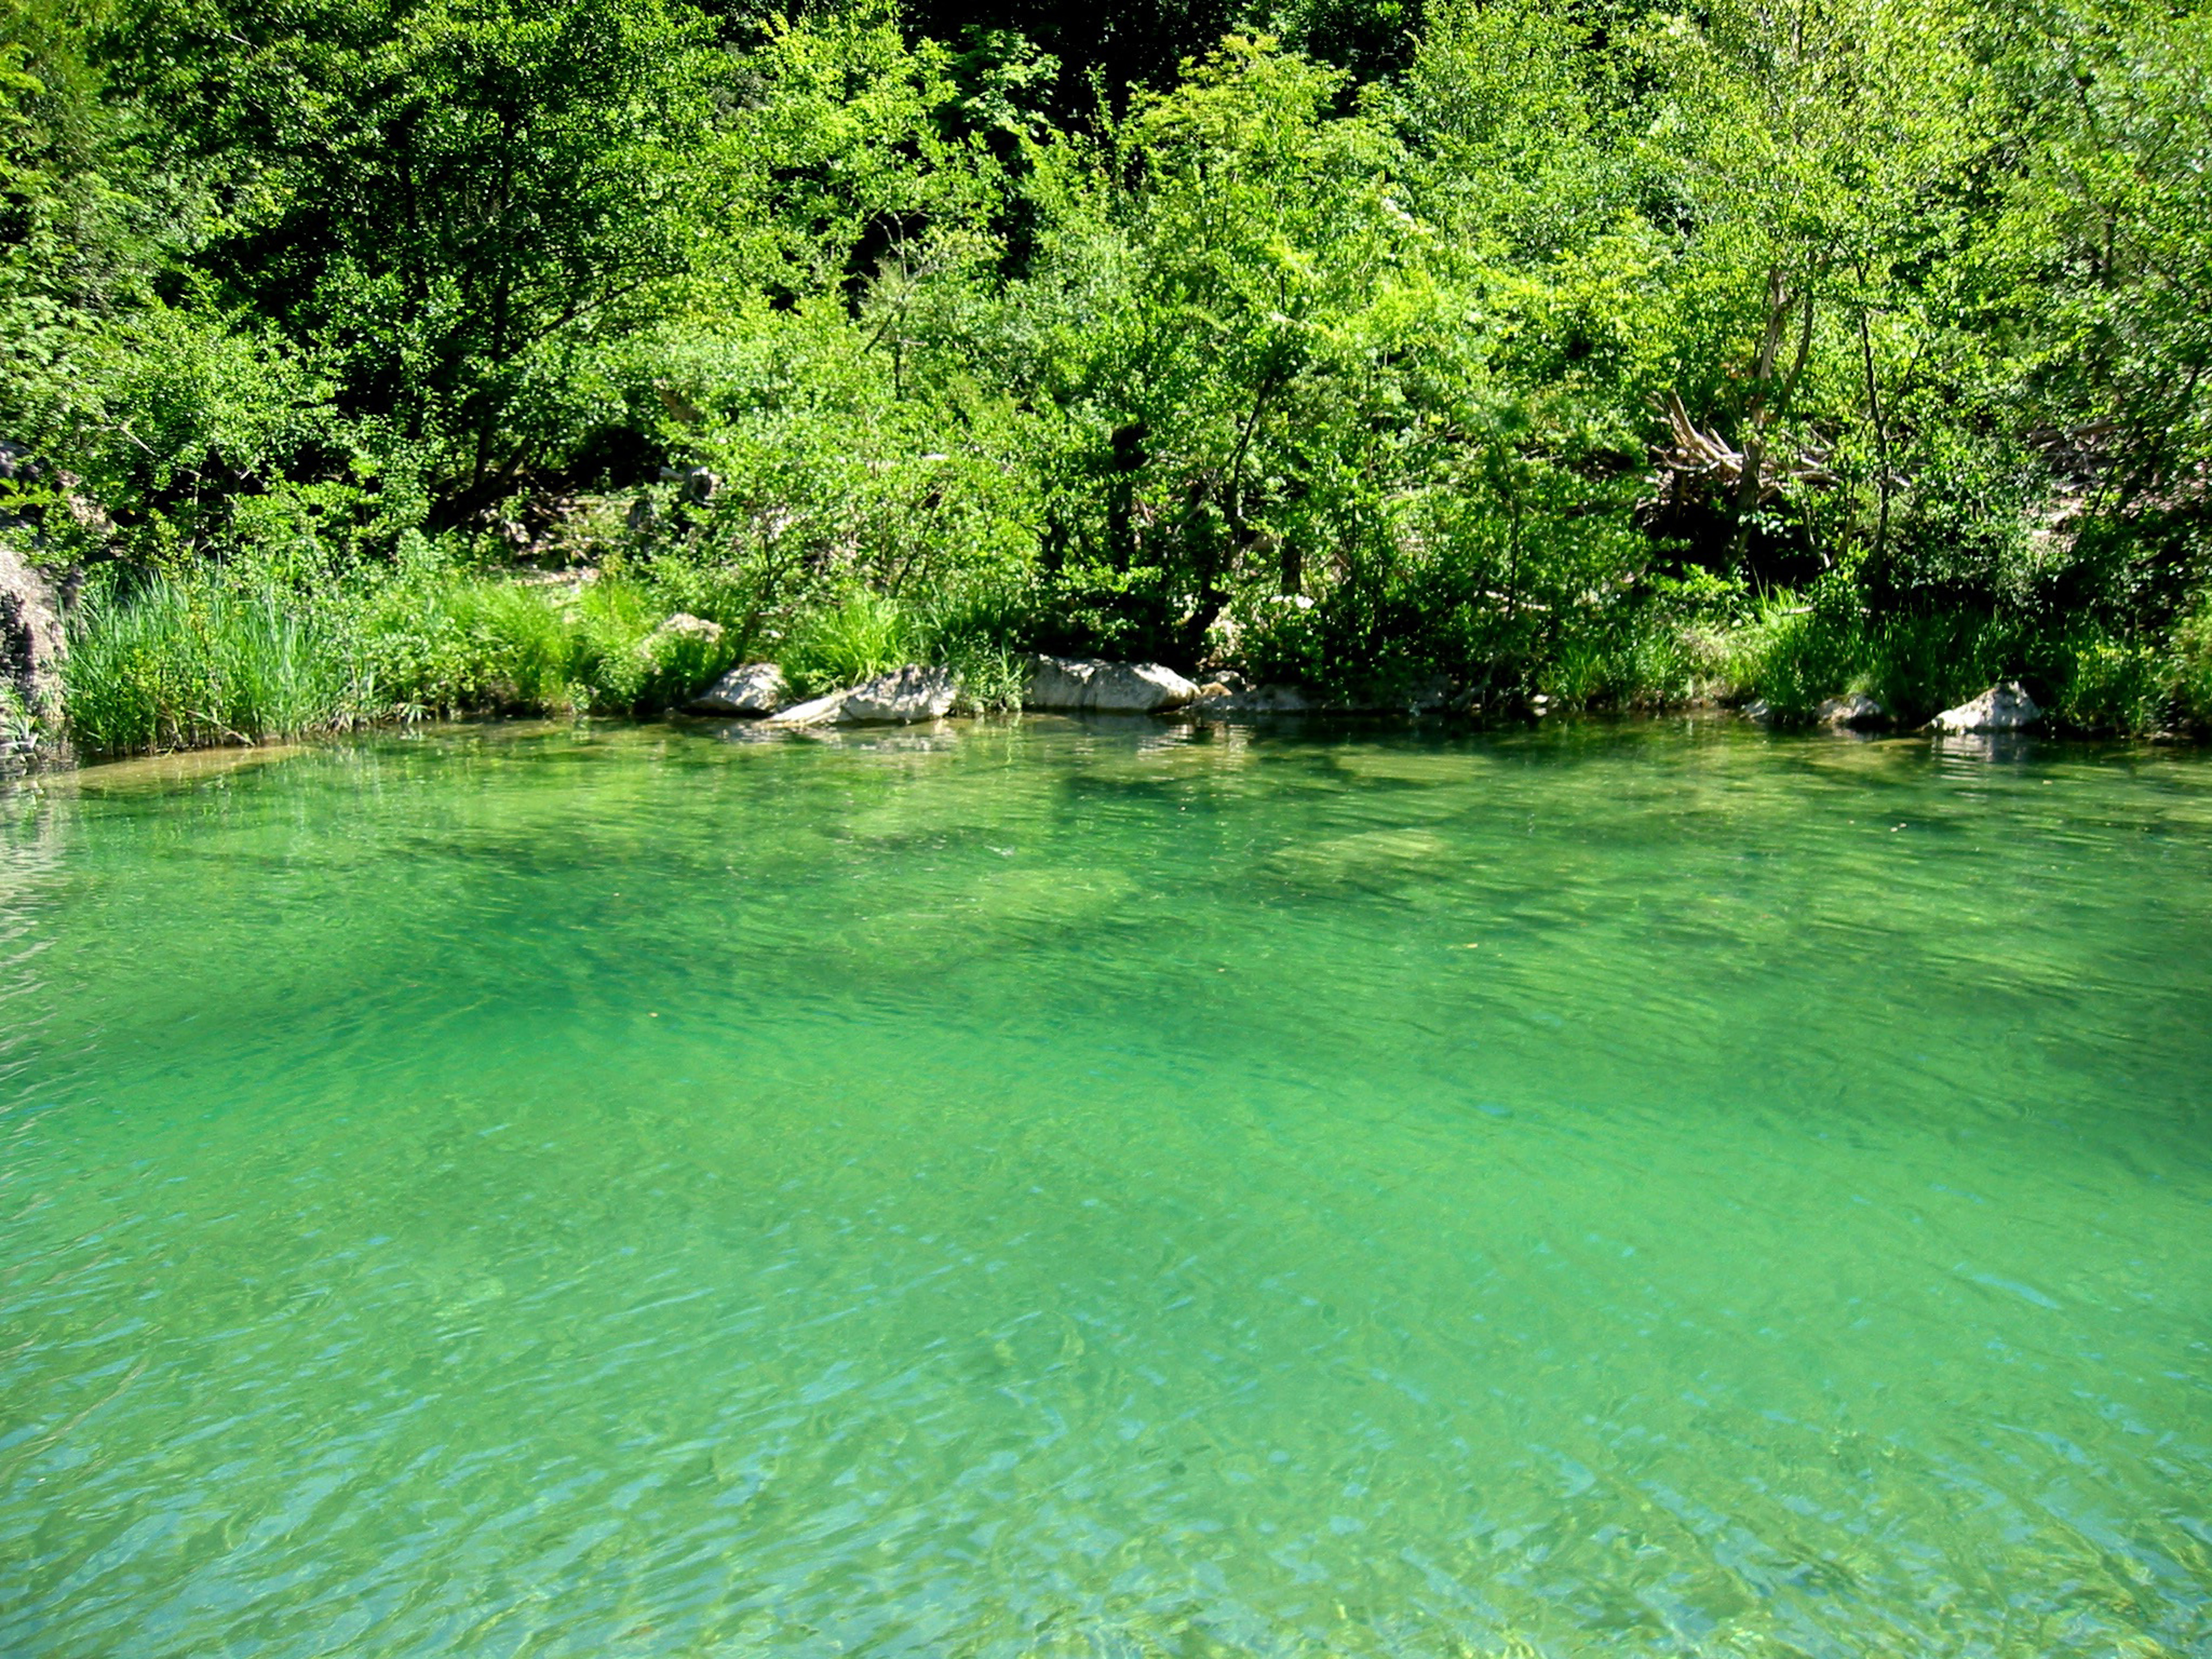
nature, clear, water, river, forest, wood, rainforest, rock, pool, pond, lake, stream, swim, bathe, swimming, hiking, tropical, soul, green, energy, breath, peace, joy of life, healing, health, feng shui, paradise, wellness, vitality, power, wet, drink, vacation, travel, holidays, majestic, adventure, ecology, clean, environment, protection, national park, queensland, australia, water resources, natural landscape, body of water, nature reserve, vegetation, watercourse, natural environment, state park, water feature, chute, tree, old growth forest, biome, valdivian temperate rain forest, tropical and subtropical coniferous forests, jungle, riparian forest, landscape, plant, grass, moss, temperate broadleaf and mixed forest, hill station, formation, botanical garden, woodland, bank, fluvial landforms of streams, riparian zone, spring, algae, wetland, mineral spring, lacustrine plain, green algae, creek, floodplain